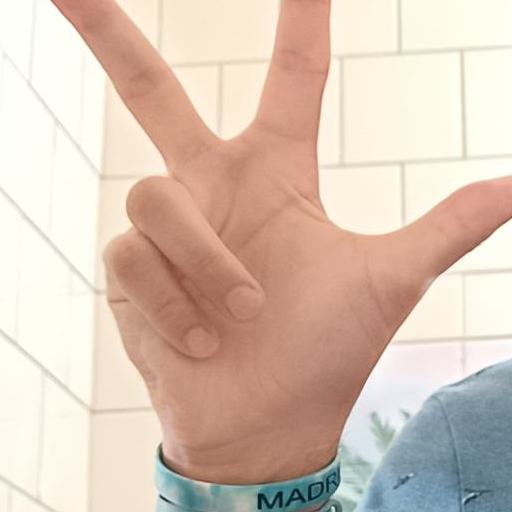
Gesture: three2